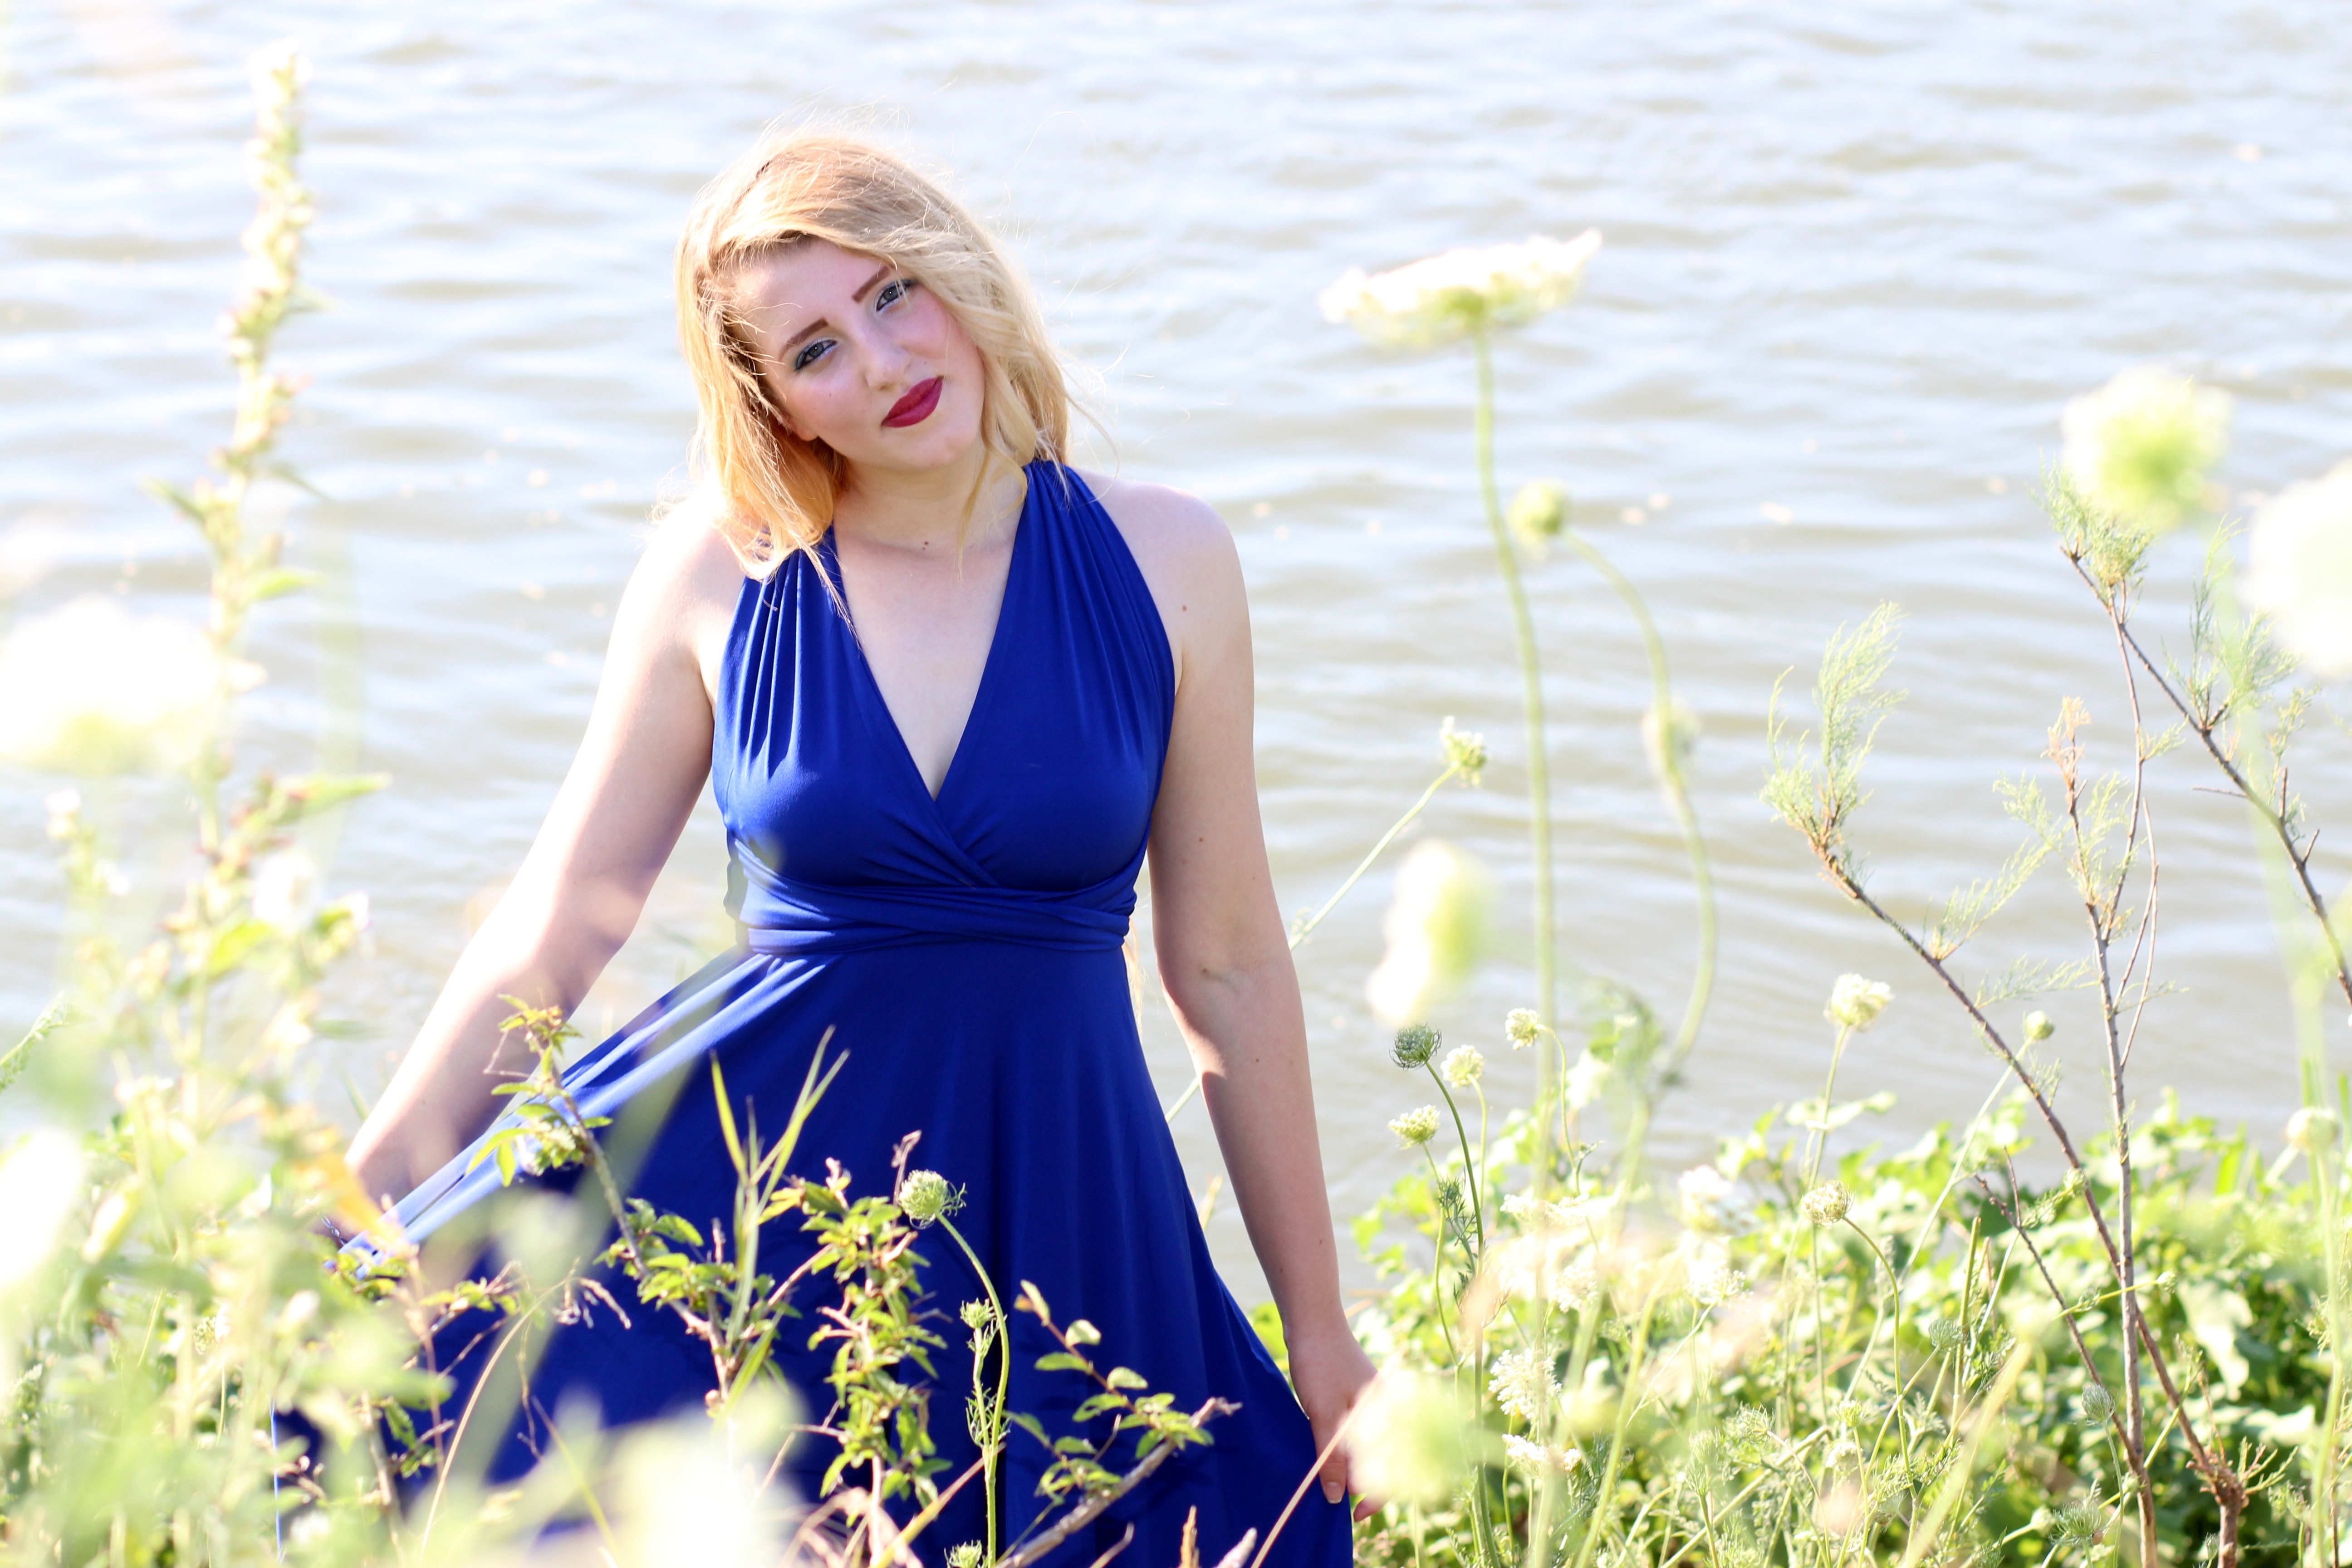
water, person, girl, woman, photography, flower, lake, model, spring, blue, clothing, yellow, bride, dress, beauty, gown, bridesmaid, photo shoot, portrait photography